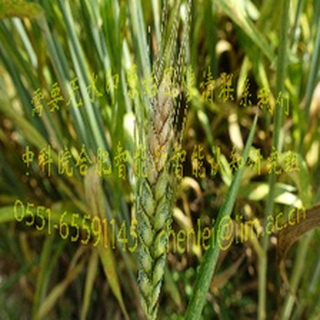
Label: wheat_fusarium_head_blight